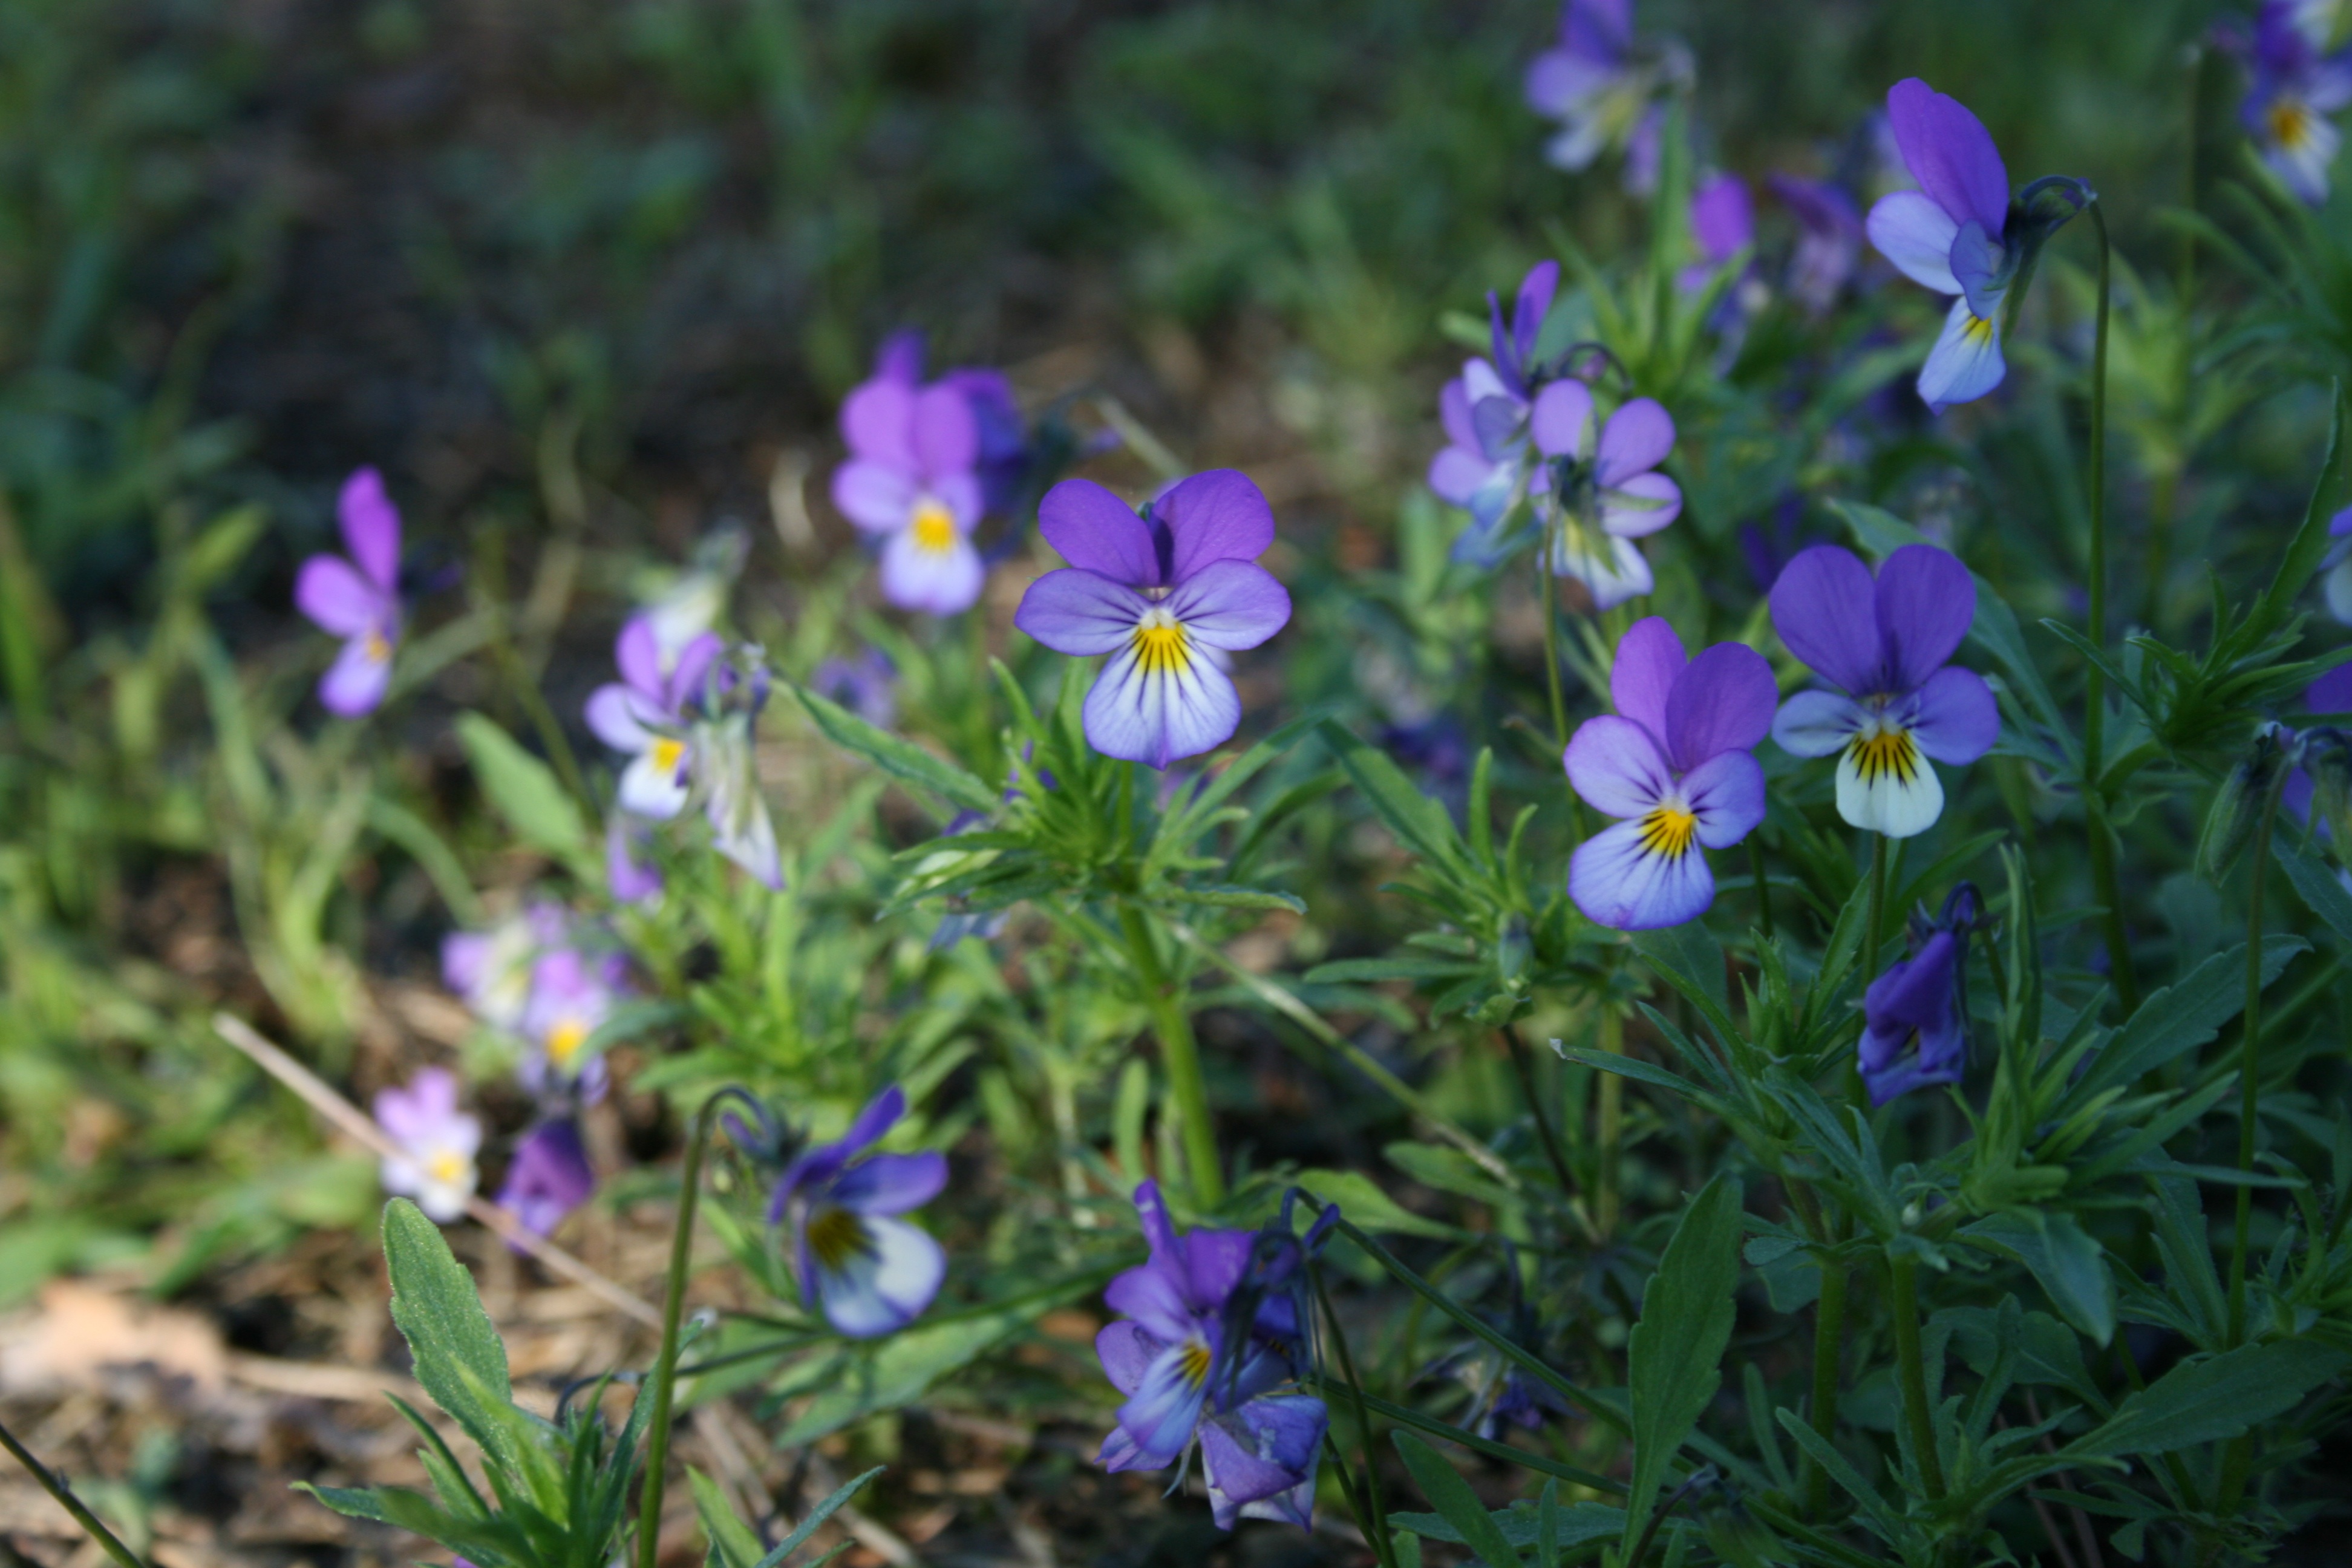
blossom, plant, field, meadow, flower, spring, botany, blue, garden, flora, wildflower, viola, flowering plant, annual plant, land plant, violet family